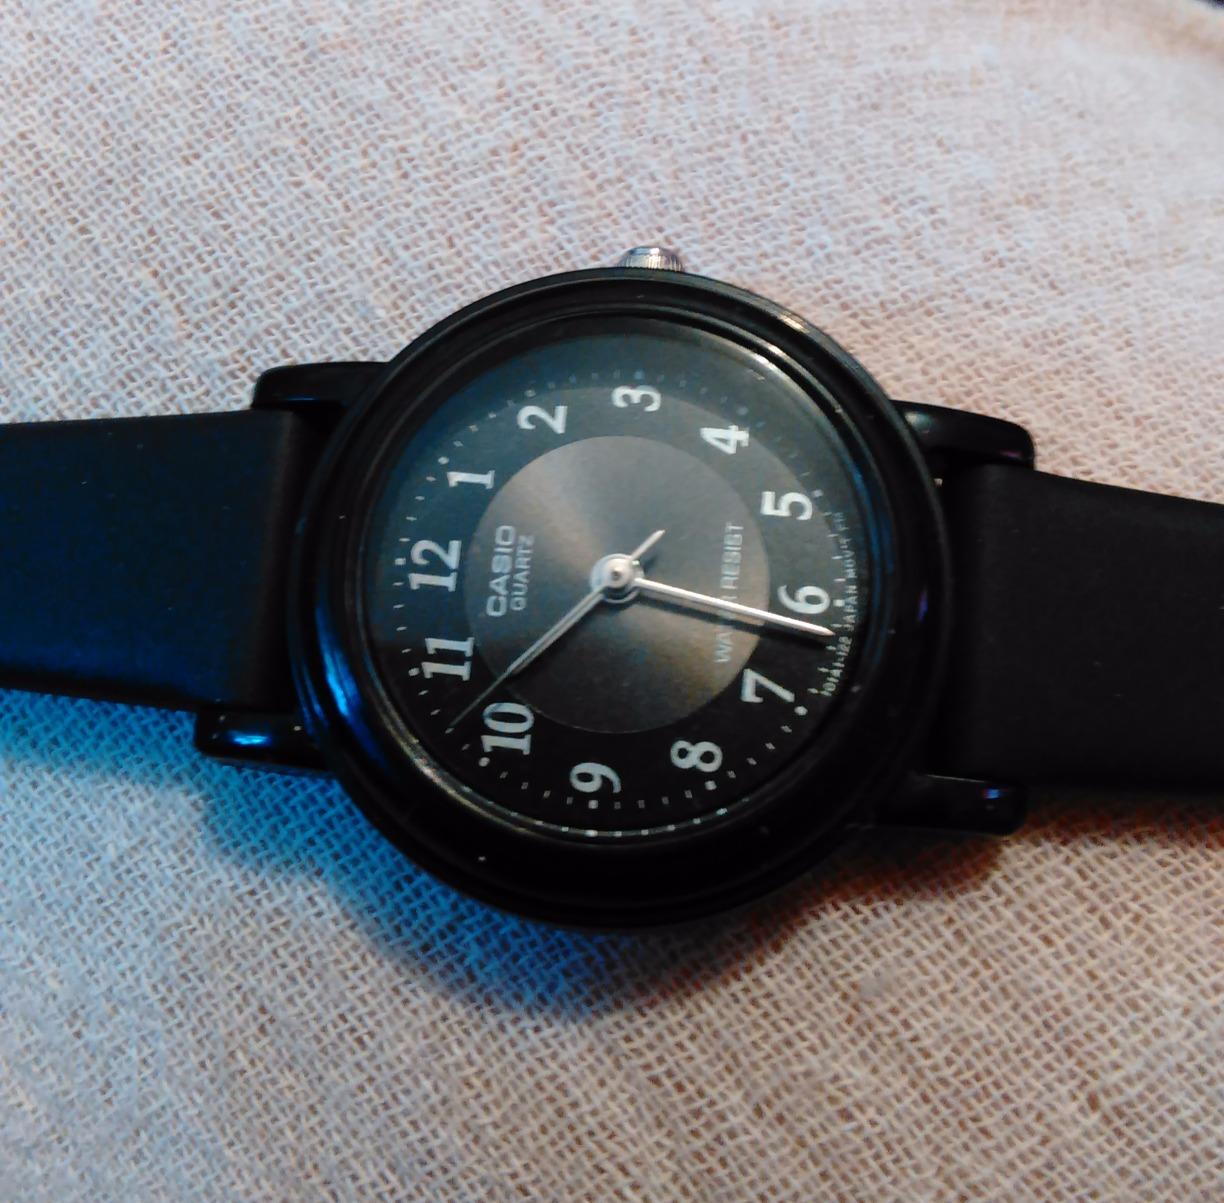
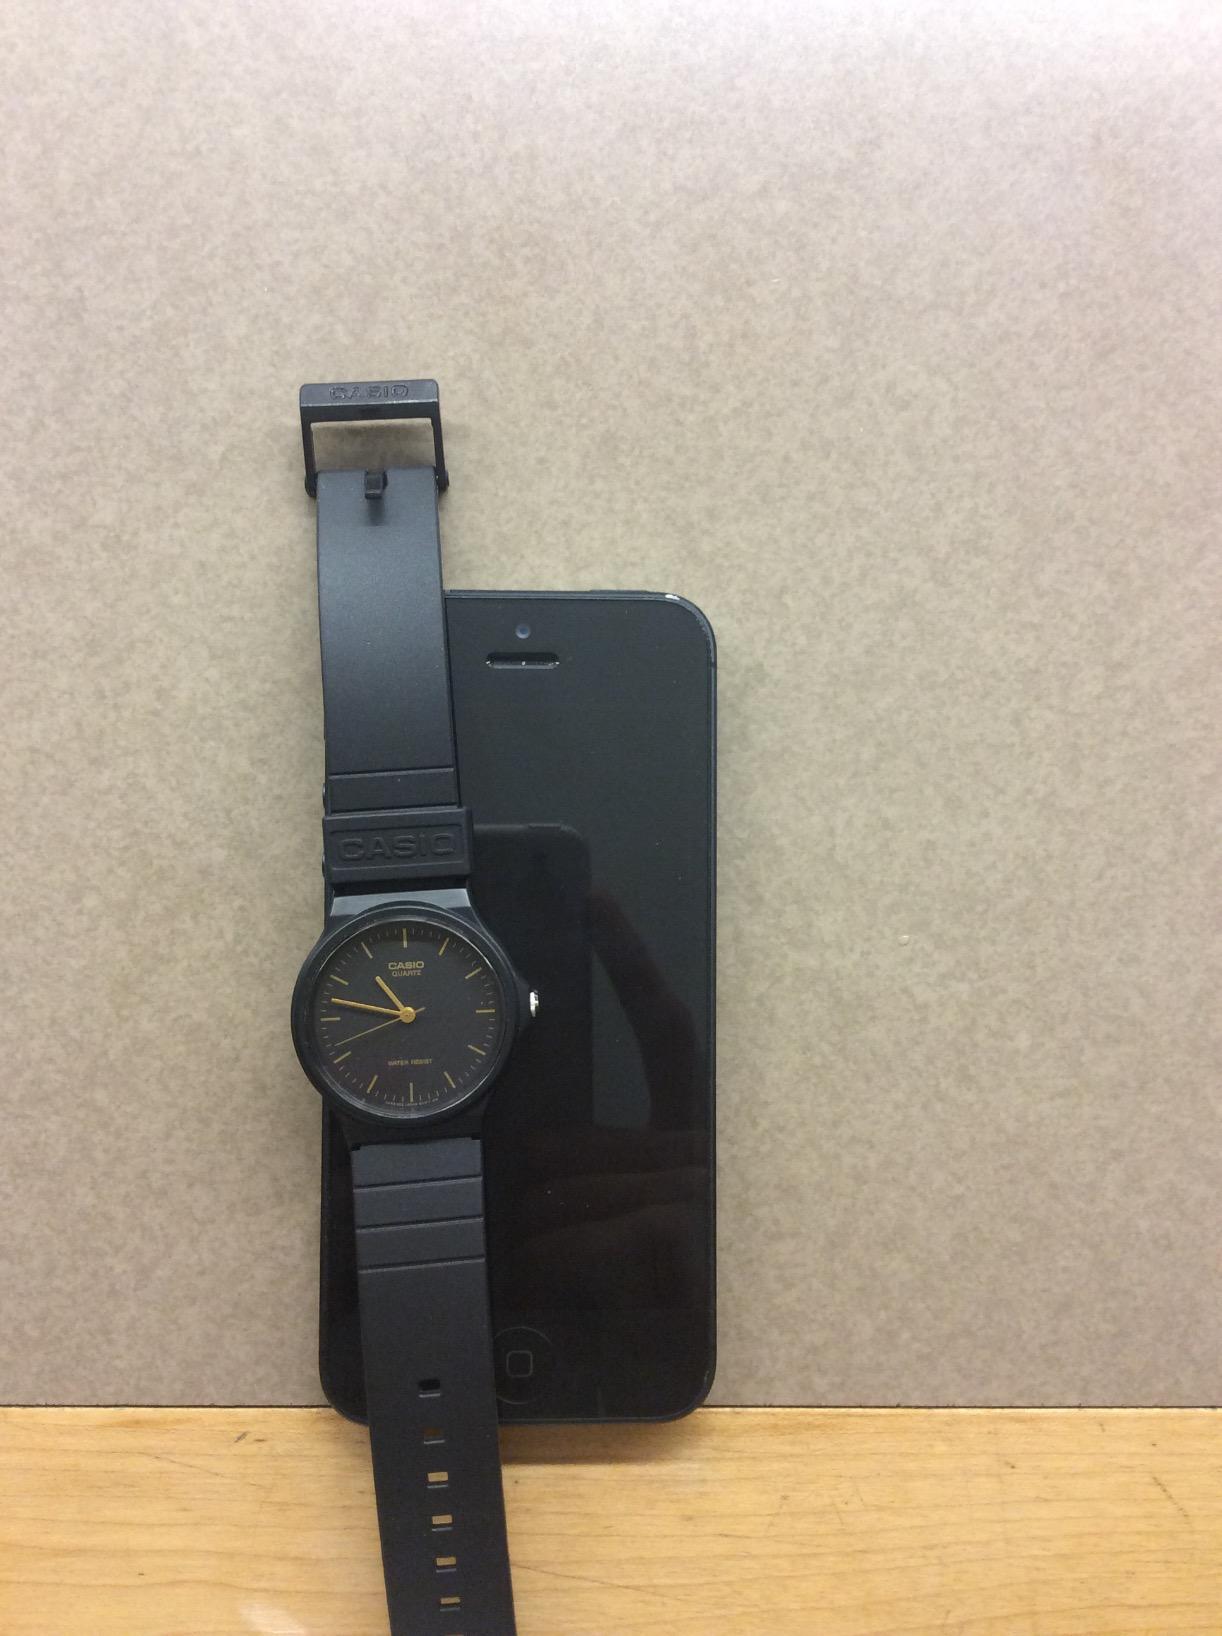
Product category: accessories_watch
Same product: no